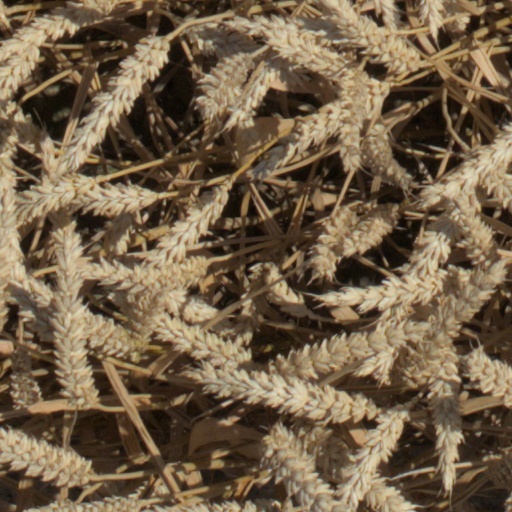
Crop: wheat